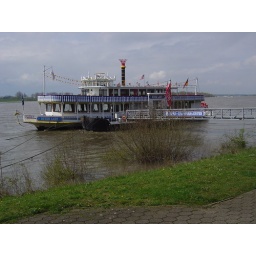
Mississippi river boat - in Germany